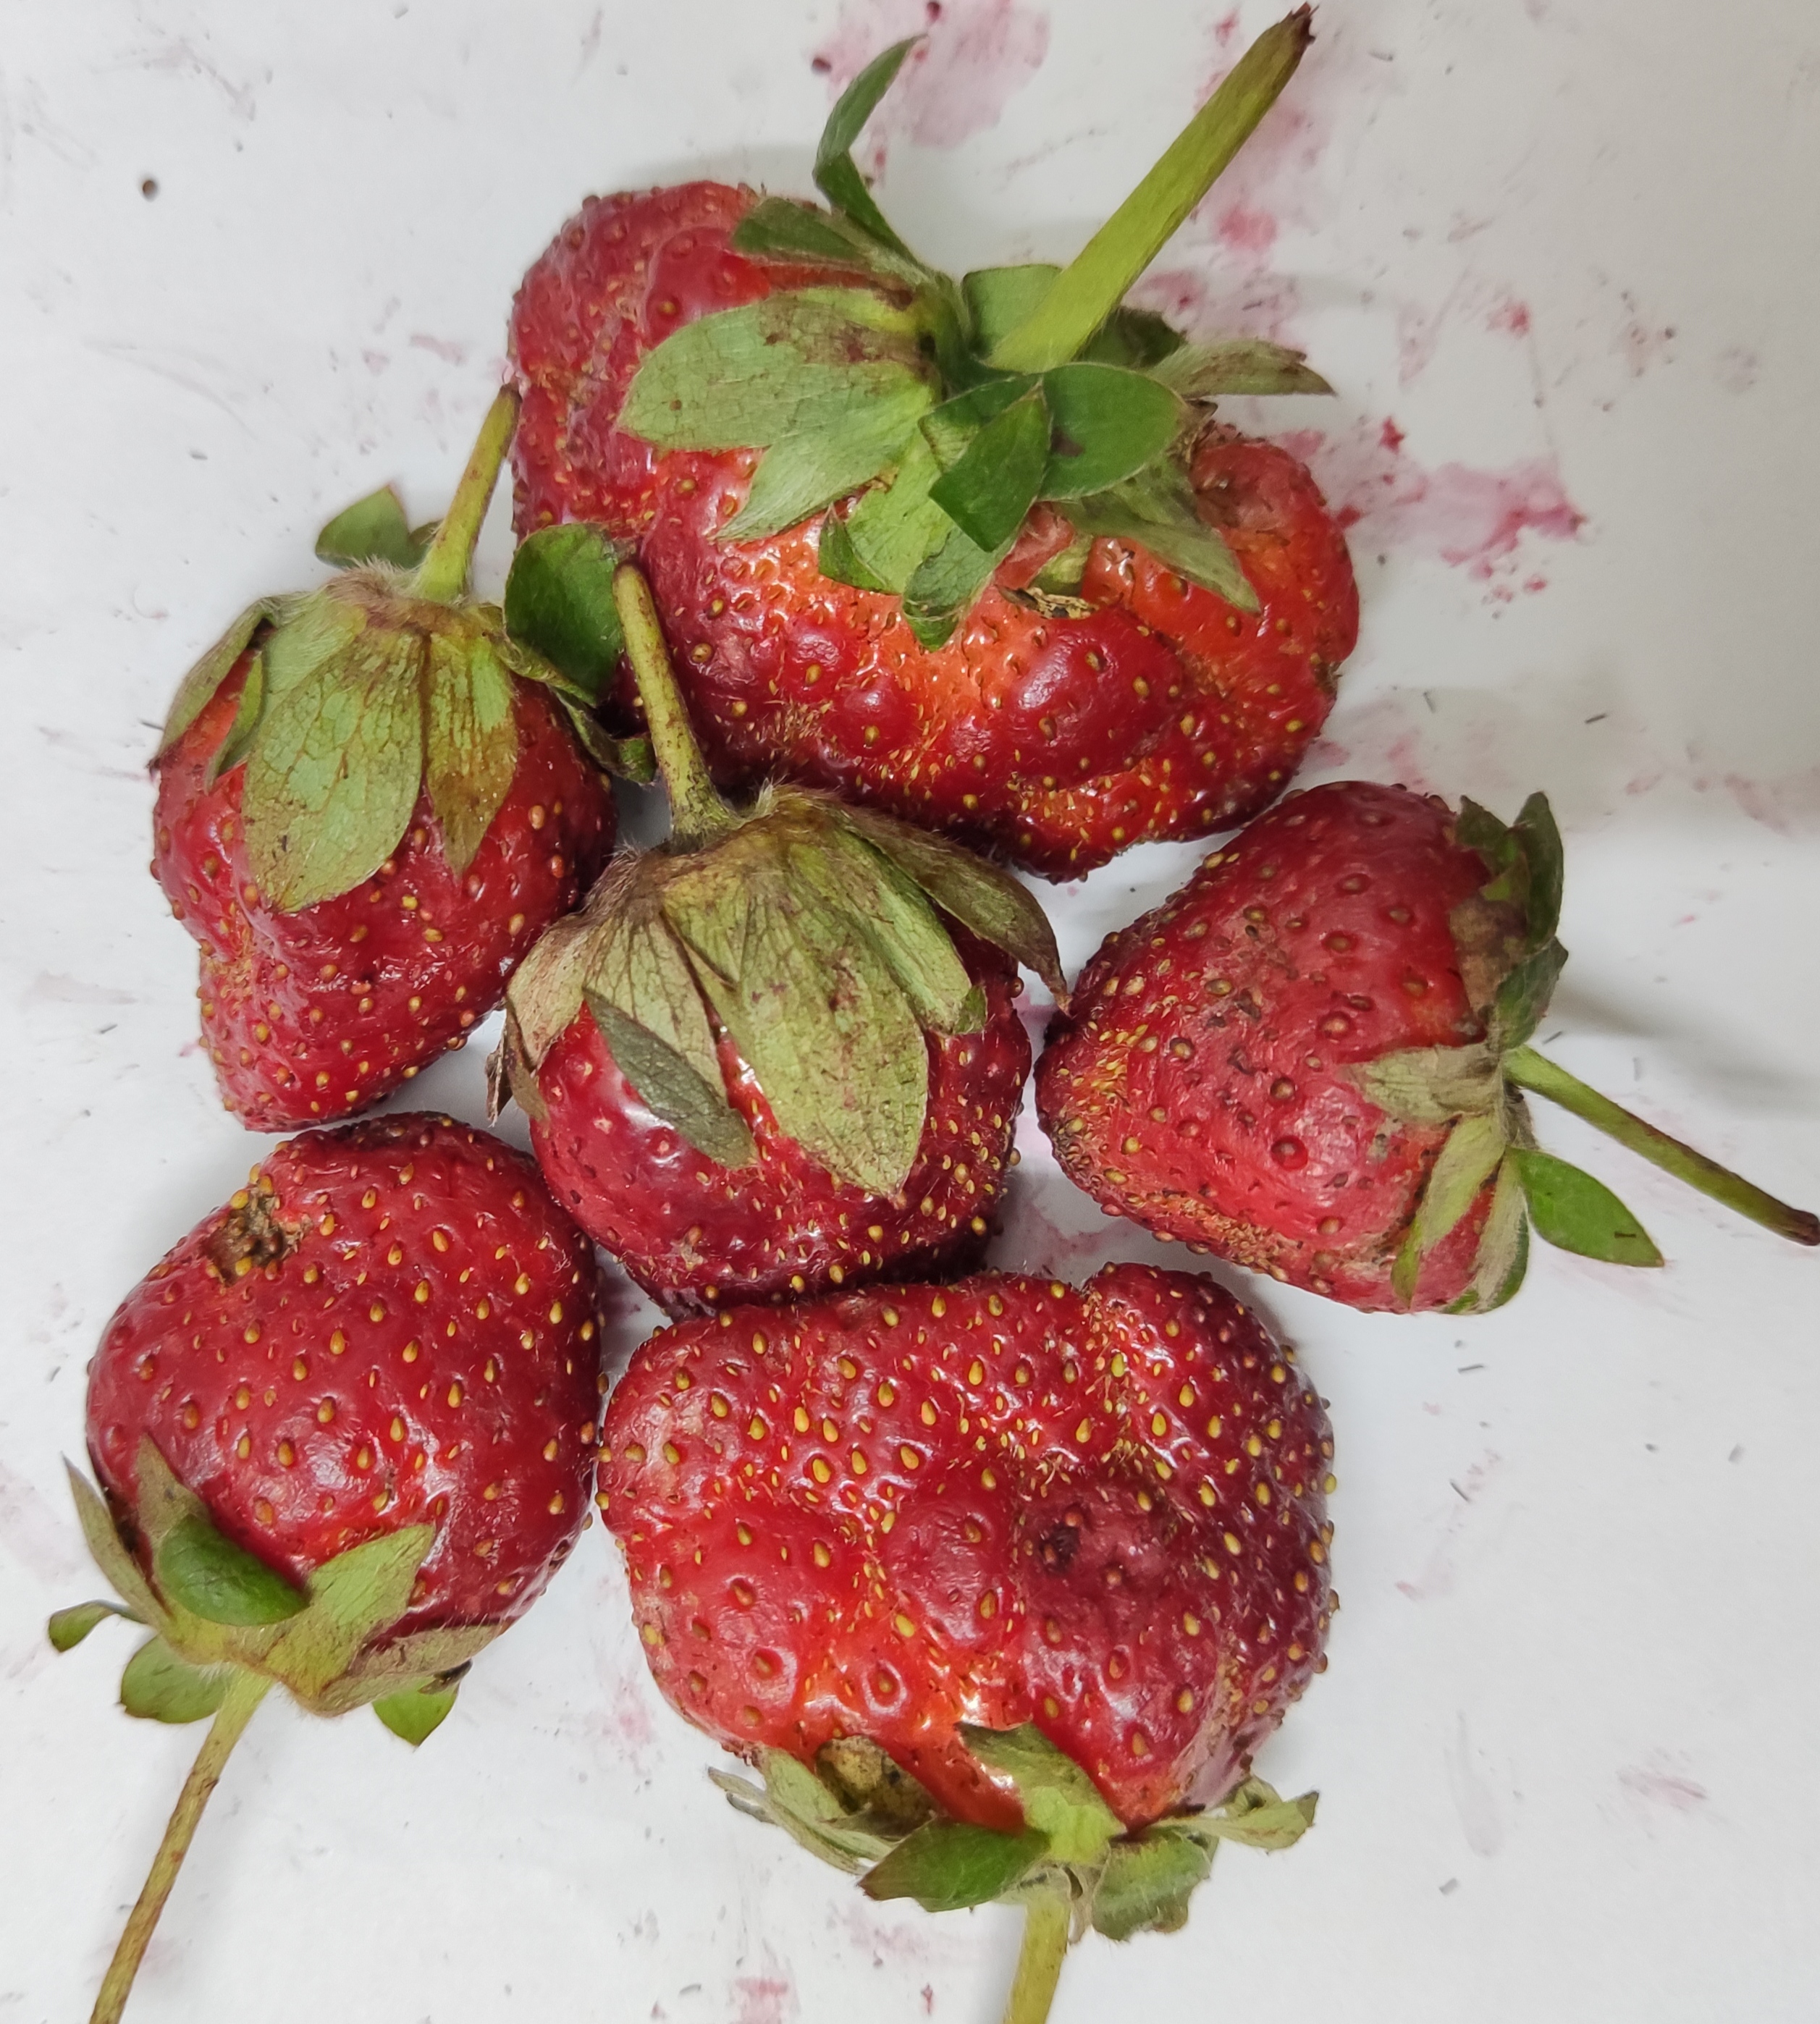
Fruit: strawberry
Condition: fresh